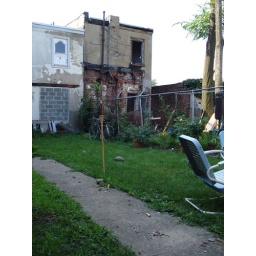
Our lawn after being tilled up and re-seeded. Added plant bed against fence and large pots for tomatoes.